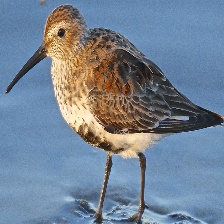
Species: DUNLIN
Scientific name: CALIDRIS ALPINA
ImageNet parent category: red-backed_sandpiper